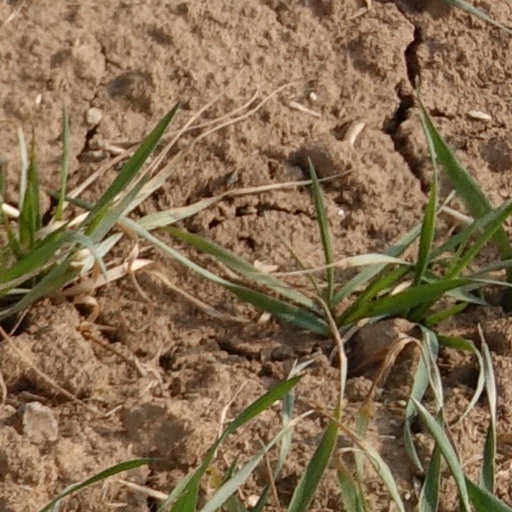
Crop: wheat